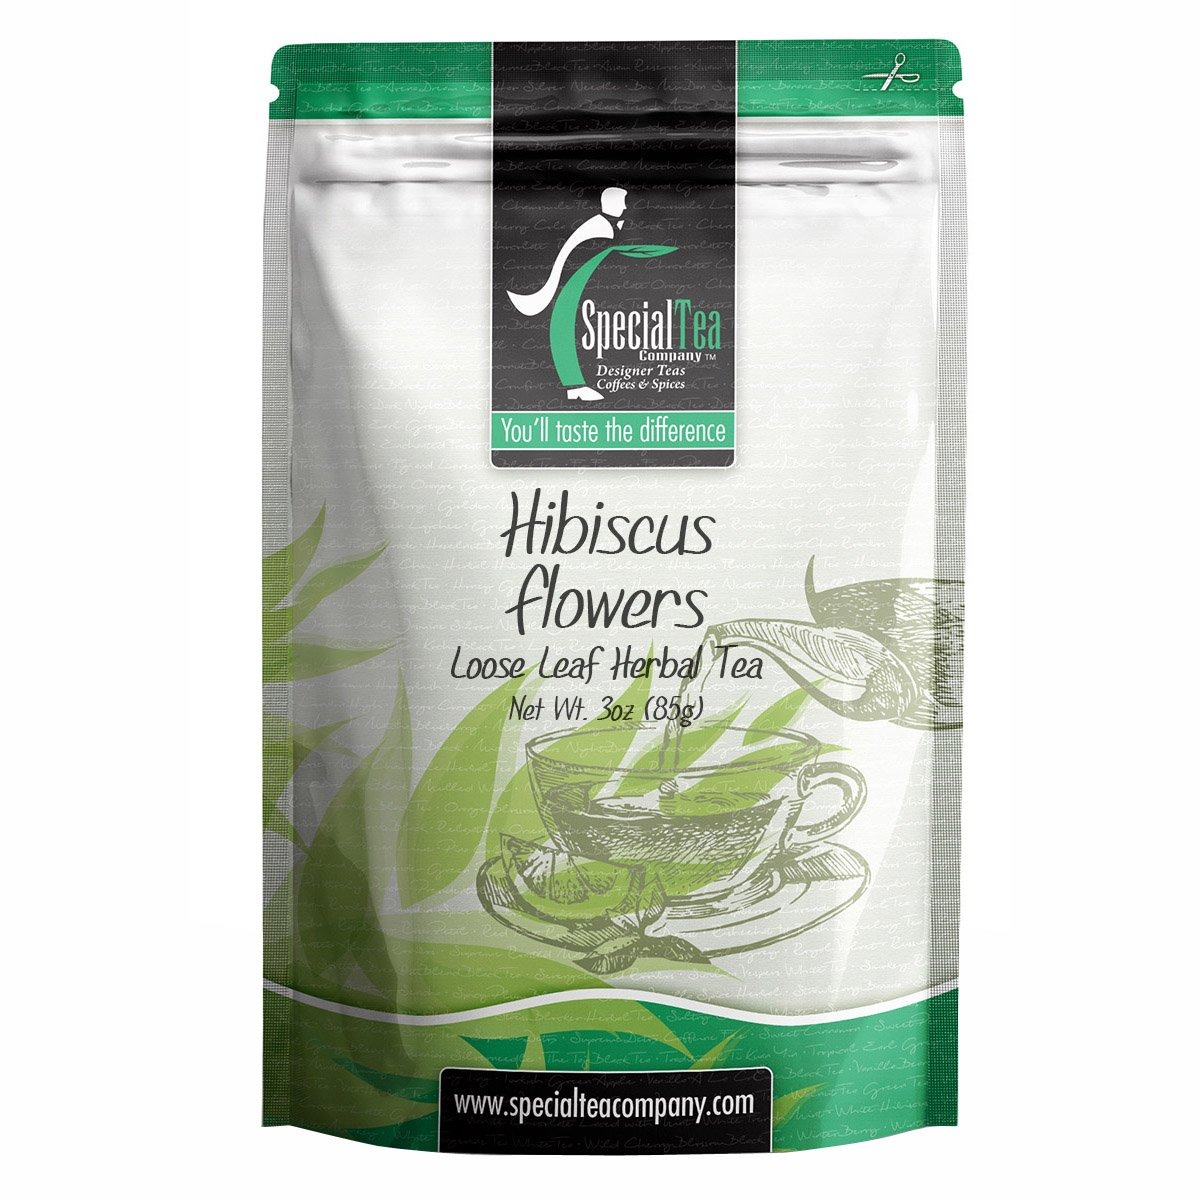
Item Name: Special Tea Hibiscus Flowers Loose Leaf Herbal Tea, 3 Ounce
Bullet Point 1: Makes approximately 40 cups of tea.
Bullet Point 2: Premium gourmet loose leaf tea.
Bullet Point 3: Premium tea leaves have all their essential oils intact, so the flavor, quality and health benefits are maintained.
Bullet Point 4: Item Package Dimension: 4.1cm L x 12.0cm W x 19.5cm H
Value: 3.0
Unit: ounce

Price: 7.76